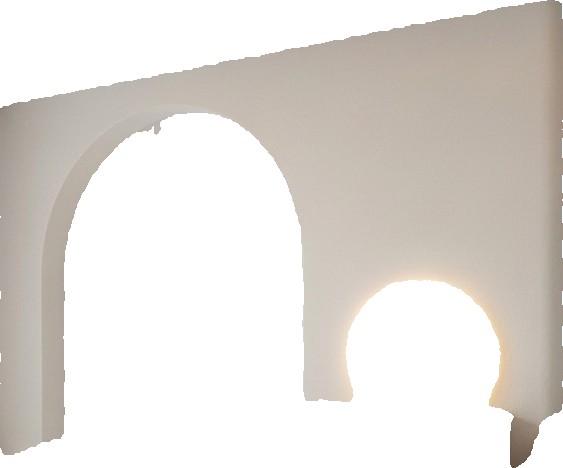
Surface category: wall